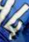
Number: 4